Peter III of Aragon

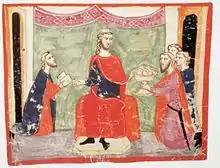
Peter III gives audience to ambassadors of Frederick II, Holy Roman Emperor and Michael VIII Palaiologos, demanding Peter to intervene in the war against Charles I of Anjou. "Nuova Cronica".

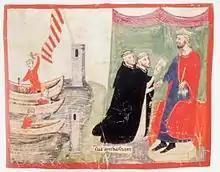
Peter III preparing his trip to Sicily. The king receives the visit of two Dominican friars, envoyes of Pope Martin IV trying to convince him not to sail to Sicily. "Nuova Cronica".

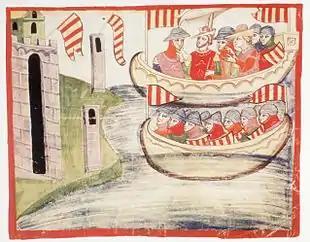
Peter III's fleet landing at Trapani. The king is depicted directing the landing, next to his wife Constance. "Nuova Cronica".

In 1266, Charles I of Naples, with the approval of Pope Clement IV, invaded the Kingdom of Sicily, governed by the house of Hohenstaufen, which was the house of Peter's wife, Constance II of Sicily, daughter of Manfred of Sicily and rightful heir to the throne of Sicily after the deaths of her father and cousin Conradin fighting against Charles's invading forces. This made Peter the heir of Manfred of Sicily in right of his wife.